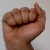
The image shows a hand gesture representing the letter 'A' in Indian Sign Language.